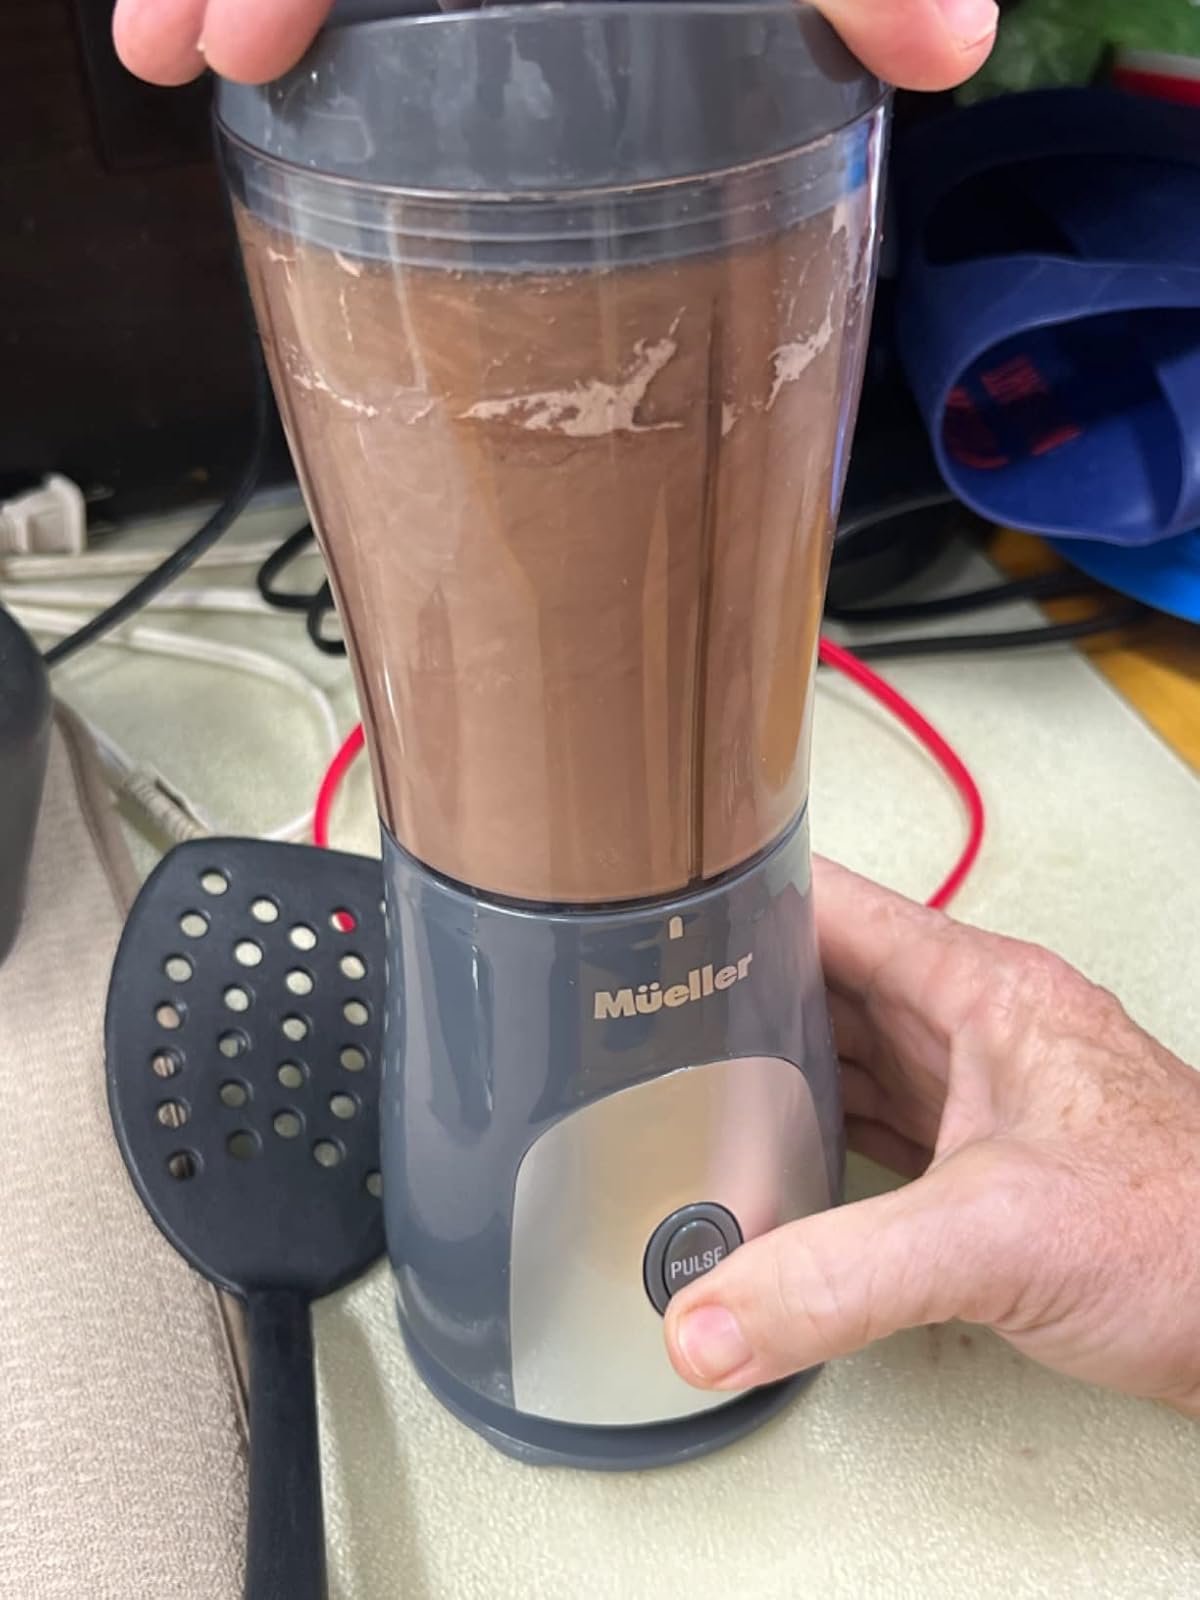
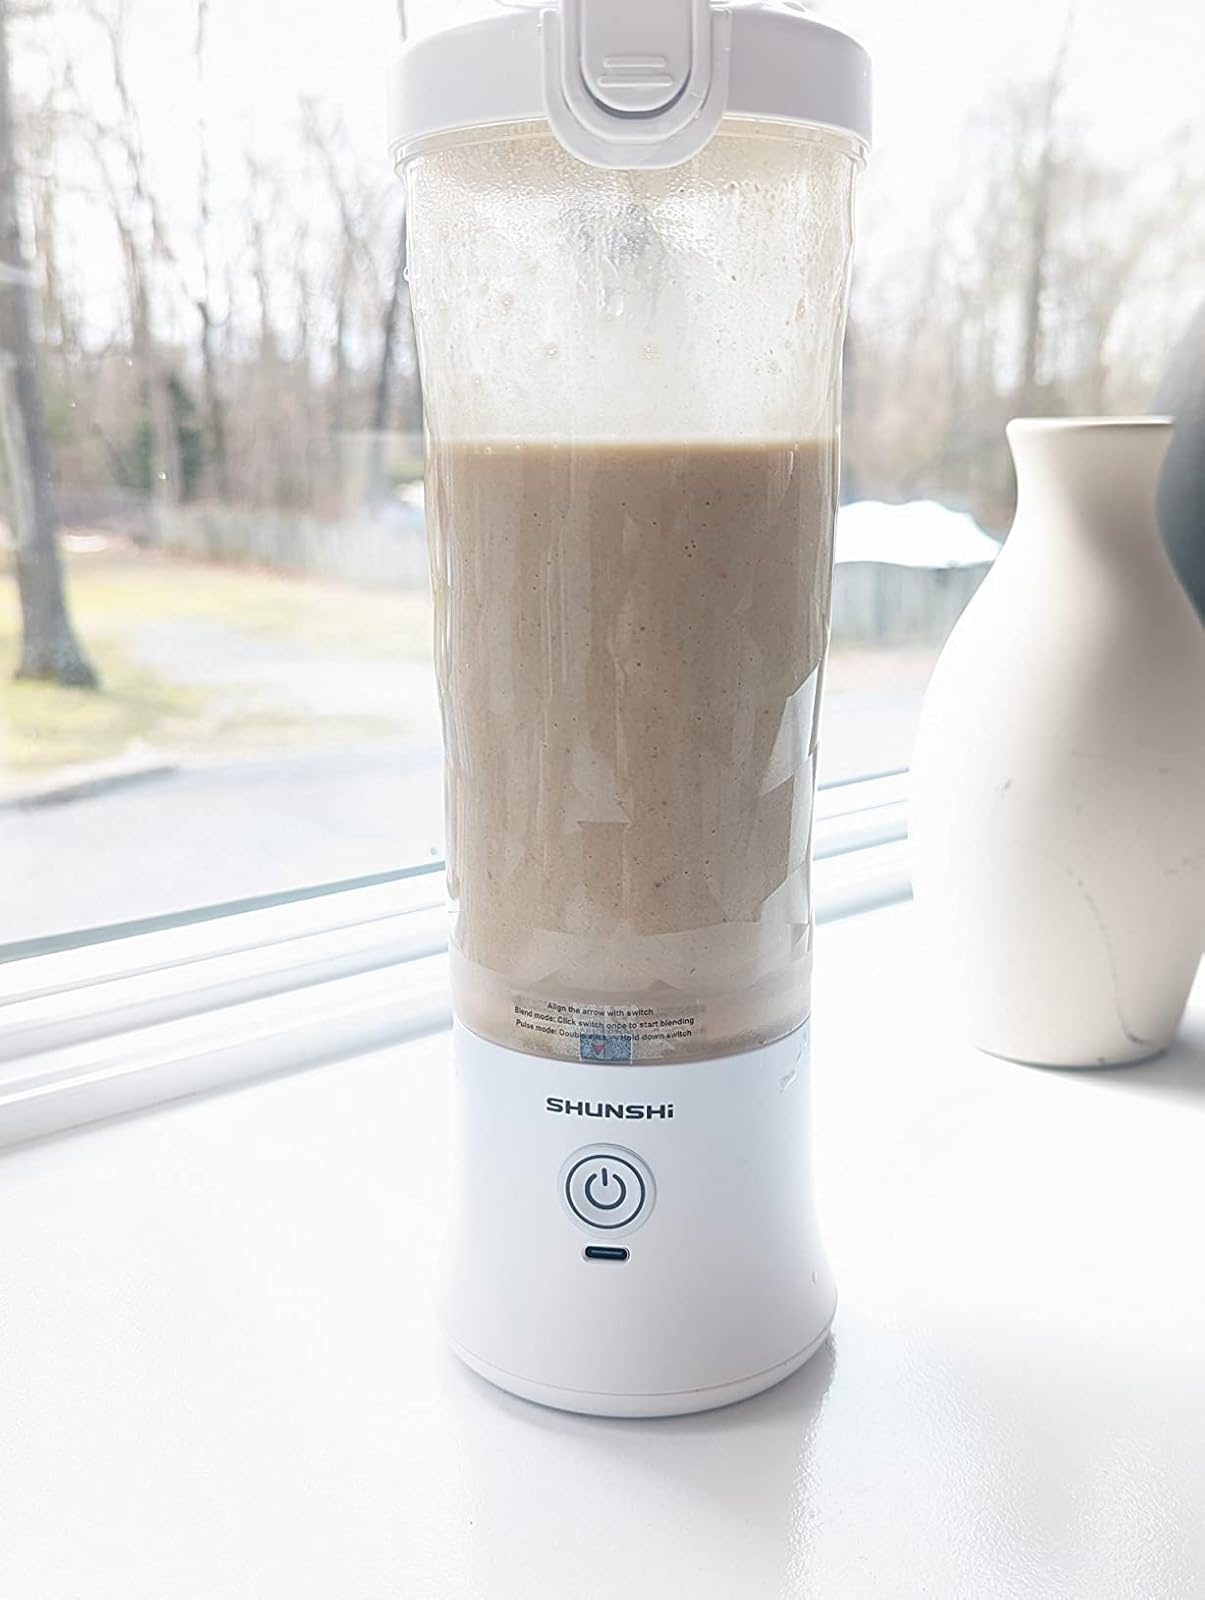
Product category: items_blender
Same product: no